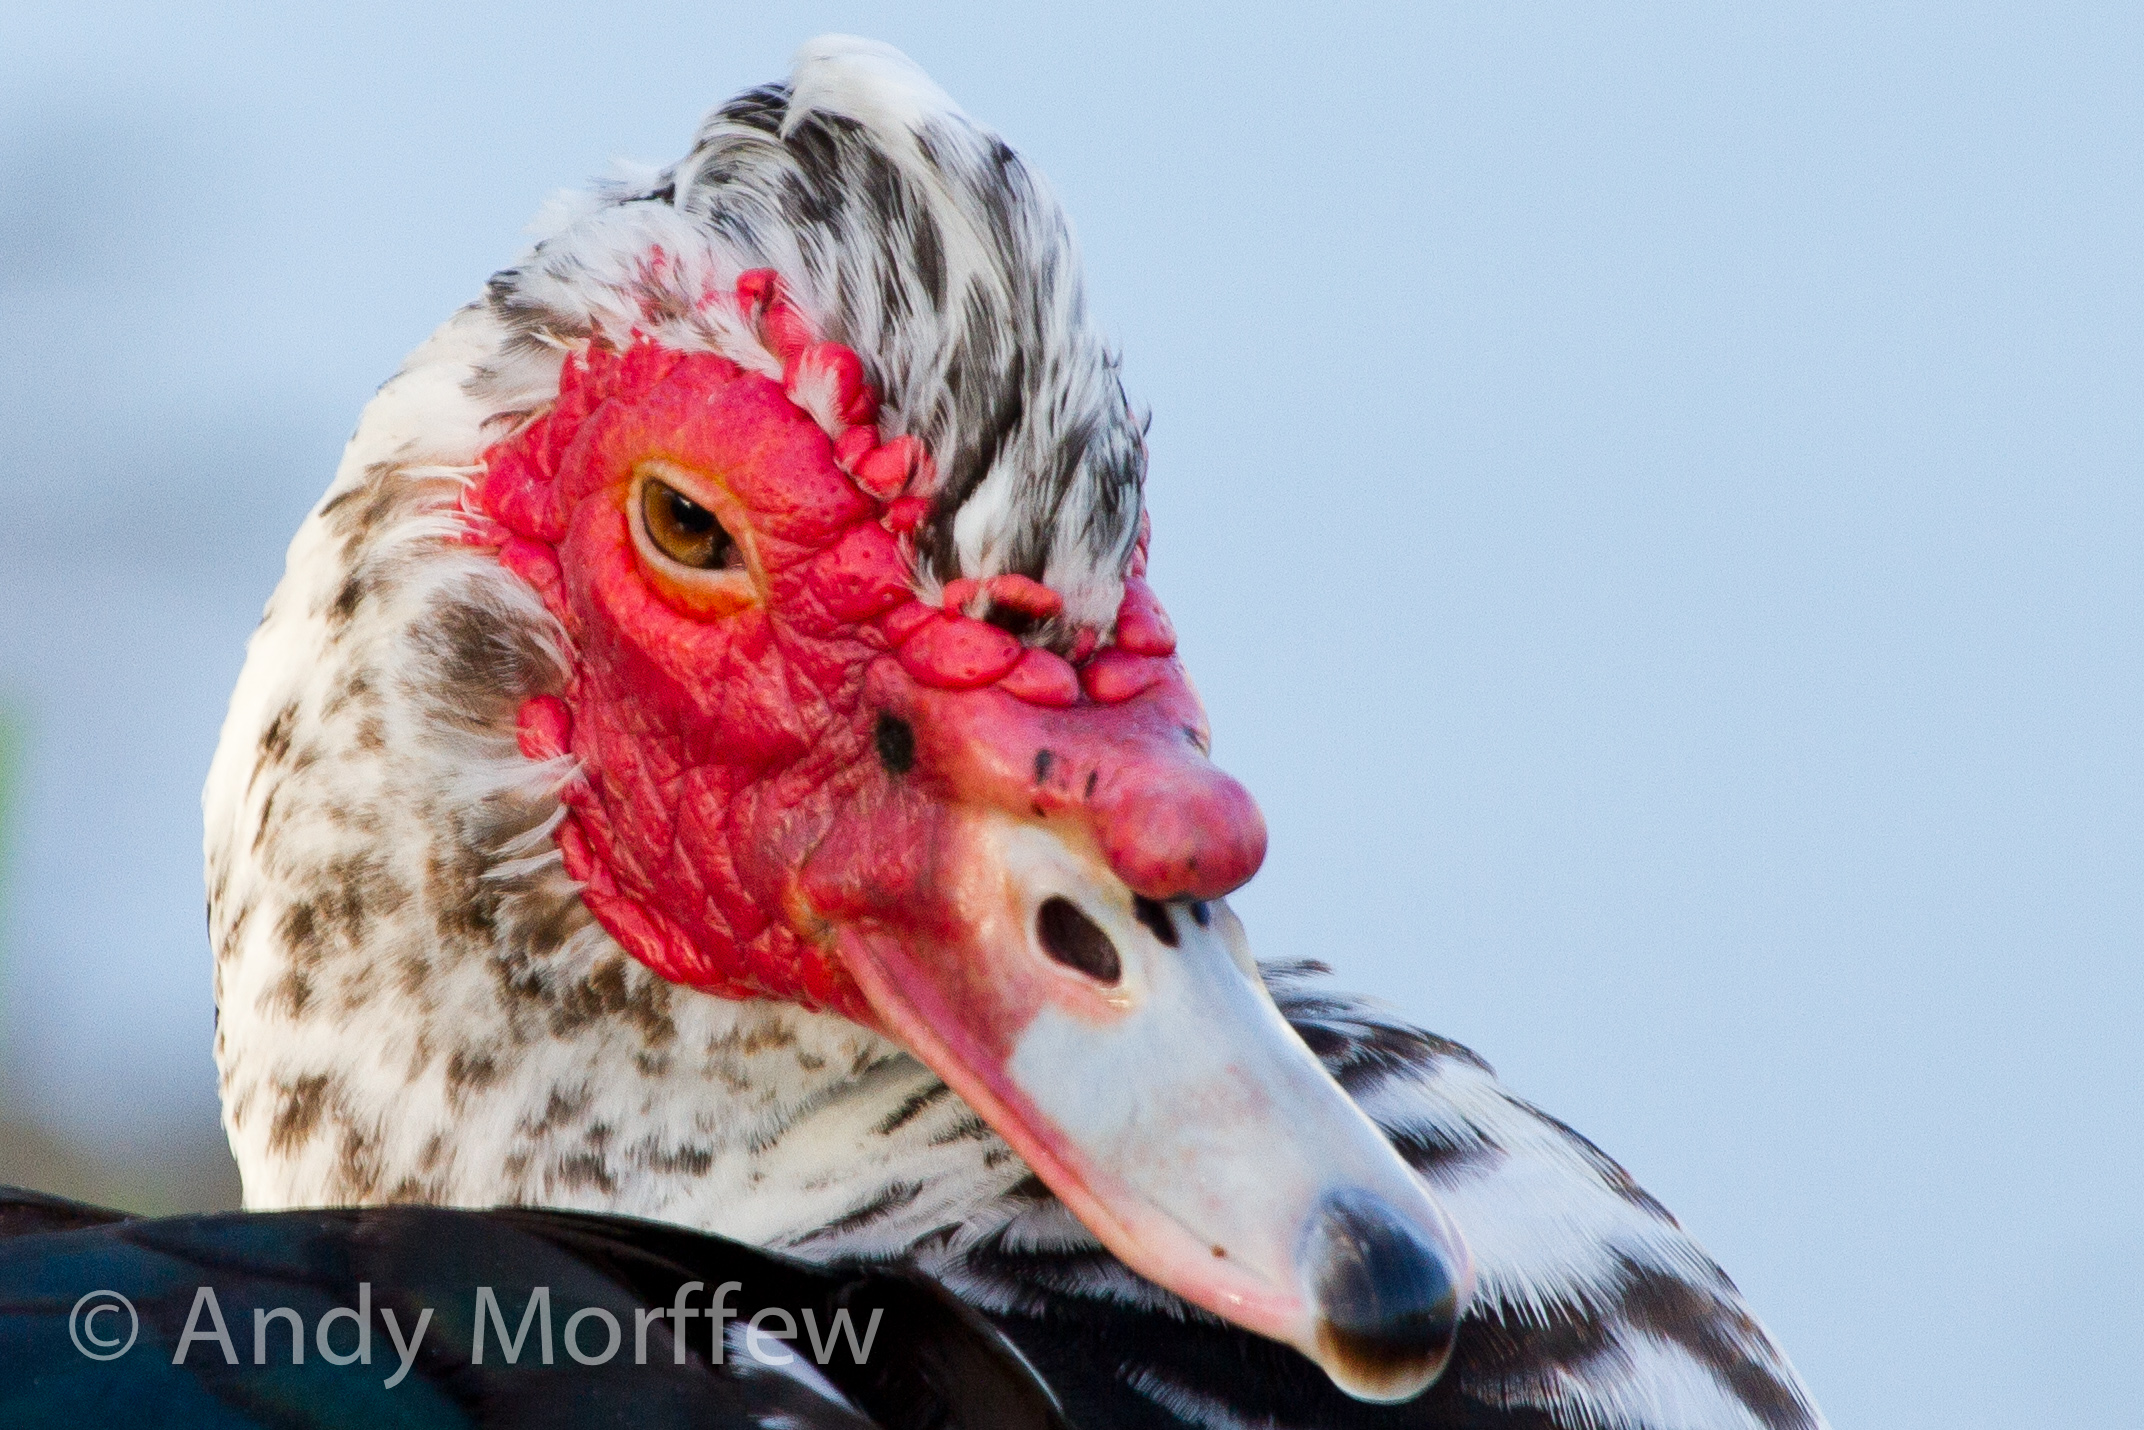
bird, beak, fauna, close up, duck, vertebrate, waterfowl, water bird, andymorffew, morffew, ducks geese and swans